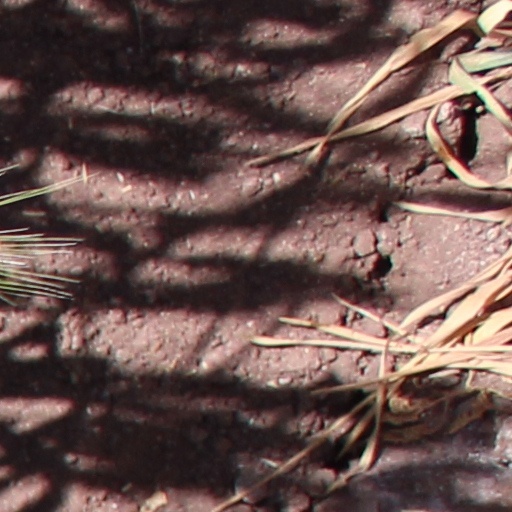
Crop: wheat